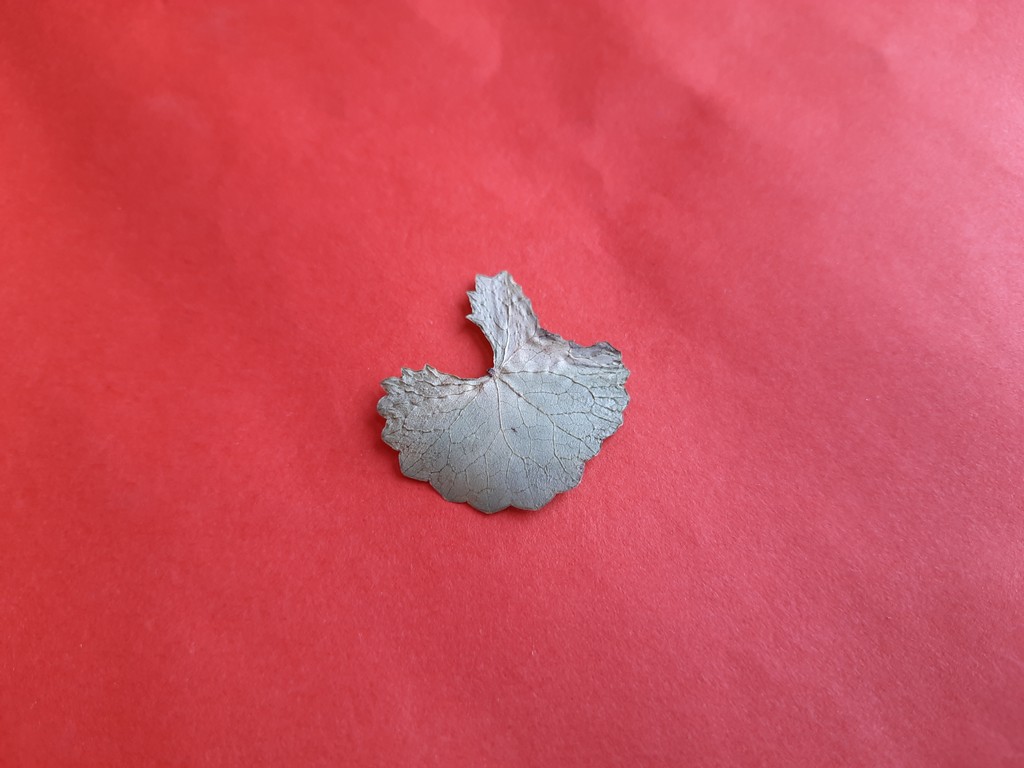
Label: Dried